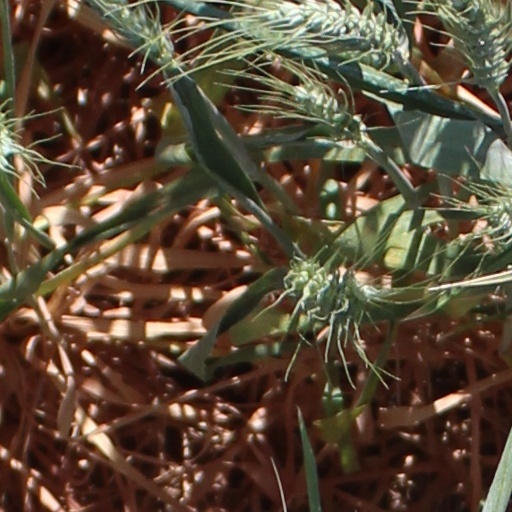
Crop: wheat